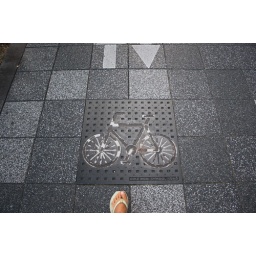
Bike sign on a sidewalk in Kyoto